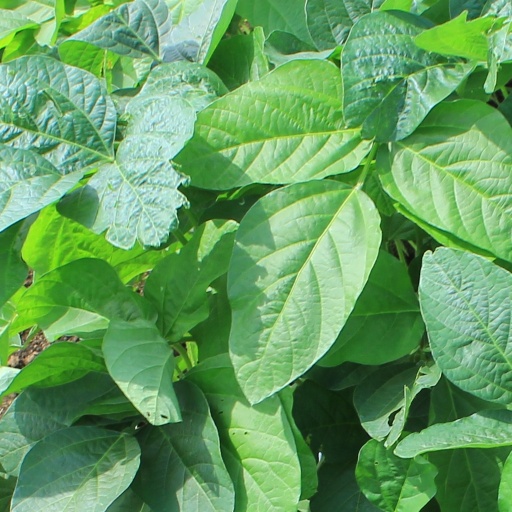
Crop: soybean